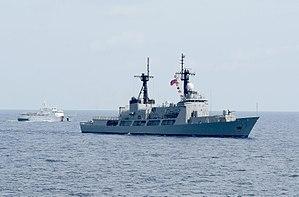
La Marine philippine est la composante navale des Forces armées des Philippines. Elle emploie en 2020 environ 25 000 hommes et femmes. Depuis 2012, elle connait une importante modernisation qui se poursuivra jusqu'en 2020.
L'USCGC Hamilton (WHEC-715) est un navire de classe Hamilton de la garde côtière des États-Unis. Lancé en 1965, il sert de 1967 à 2011 avant d'être revendu à la marine philippine en mai 2011. Il est renommé BRP Gregorio del Pilar, navire de tête de la classe Gregorio del Pilar. C'est le deuxième navire de la marine philippine à être nommé après Gregorio del Pilar, un général révolutionnaire philippin connu pour son rôle à la bataille de Tirad durant la guerre américano-philippine.